Saltholmen, Gothenburg

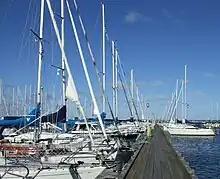
Boats at Saltholmen boat harbour.

There are several boat harbours in Saltholmen, with 1055 boat places and 200 winter parking places in total, which are operated by the municipal company Grefab.